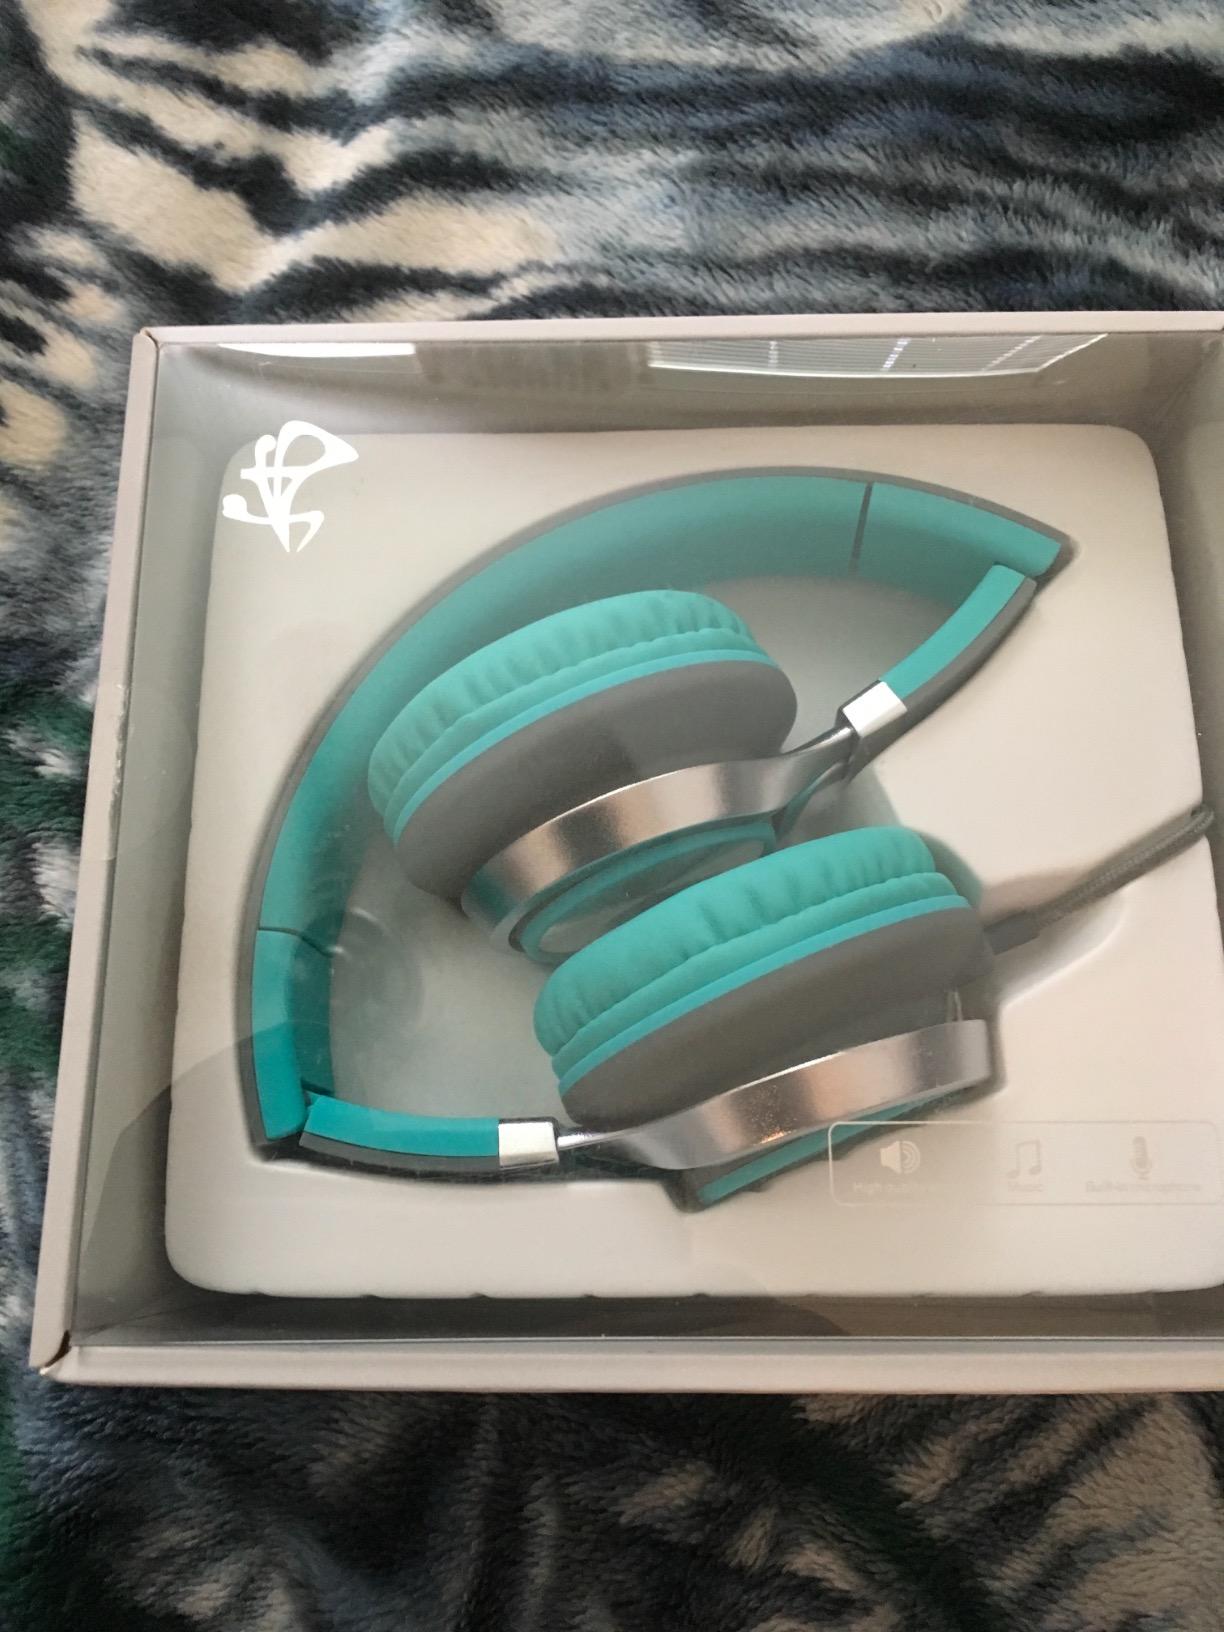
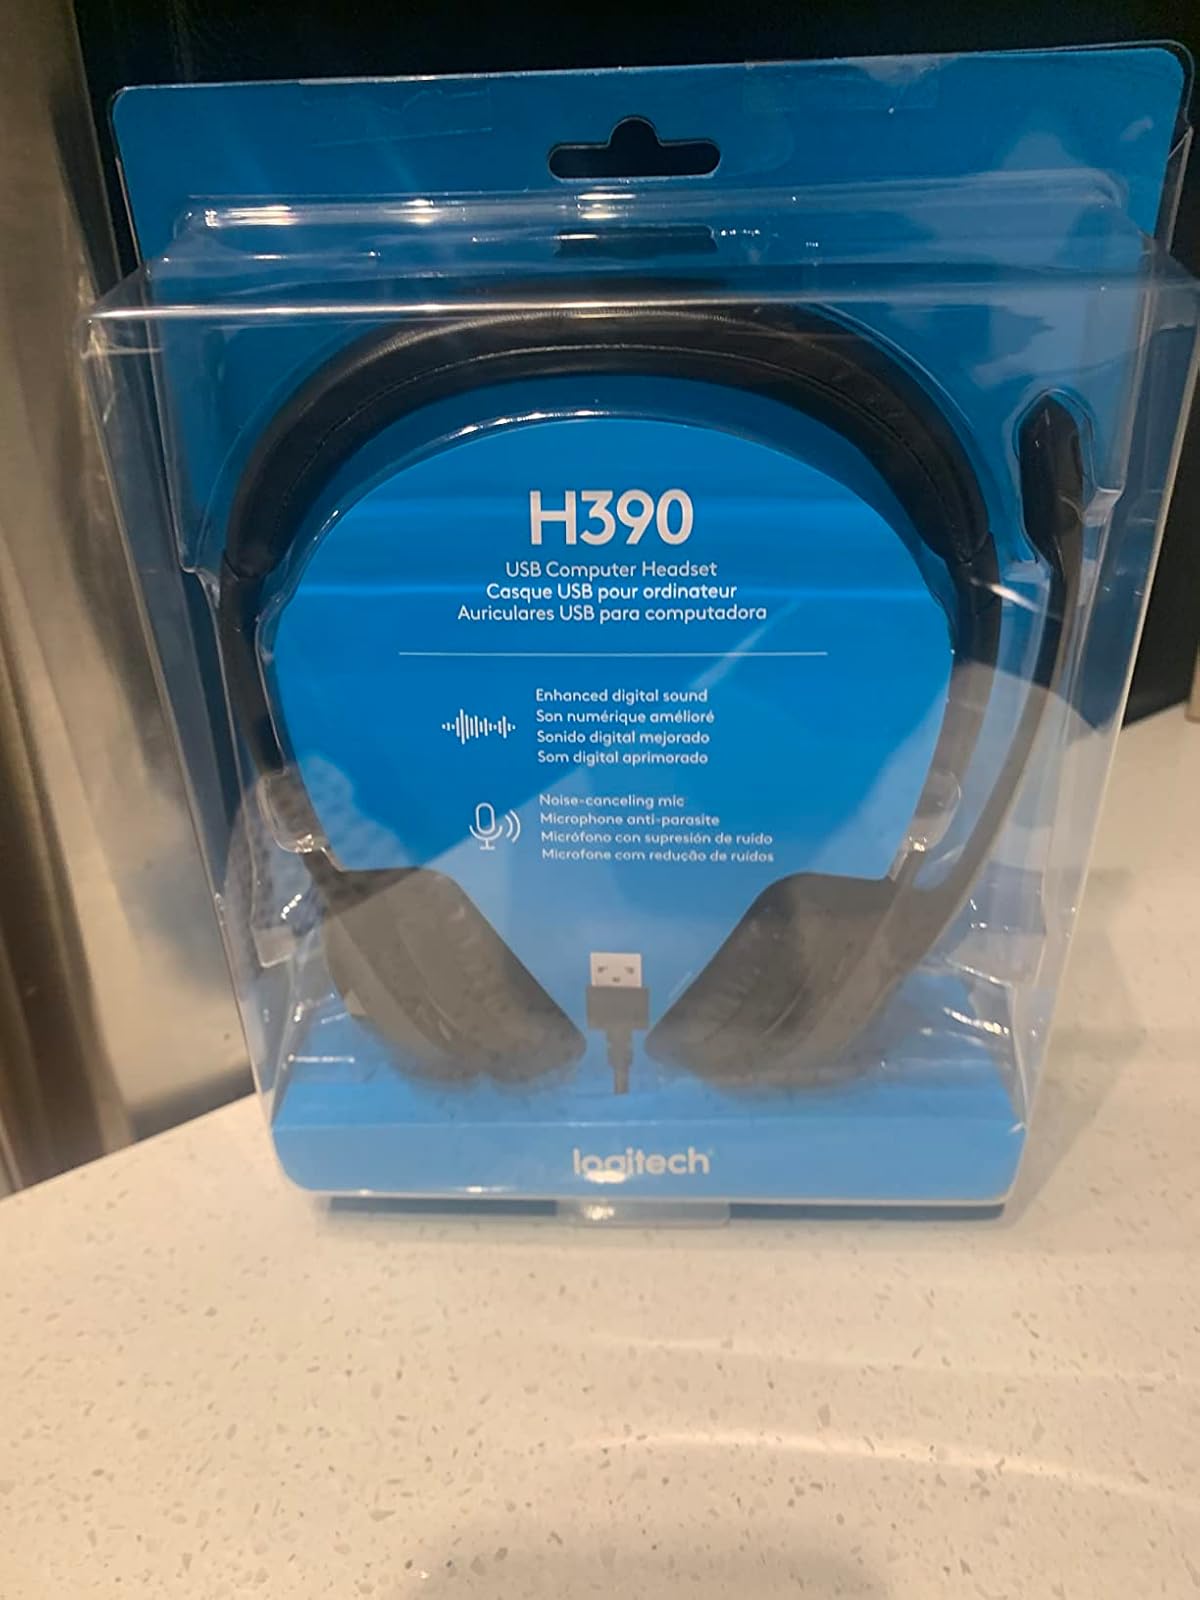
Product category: headphones
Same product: no